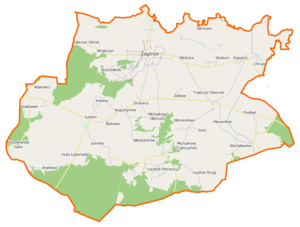
Zagórów est une gmina mixte du powiat de Słupca, Grande-Pologne, dans le centre-ouest de la Pologne. Son siège est la ville de Zagórów, qui se situe environ 16 km au sud de Słupca et 72 km à l'est de la capitale régionale Poznań.